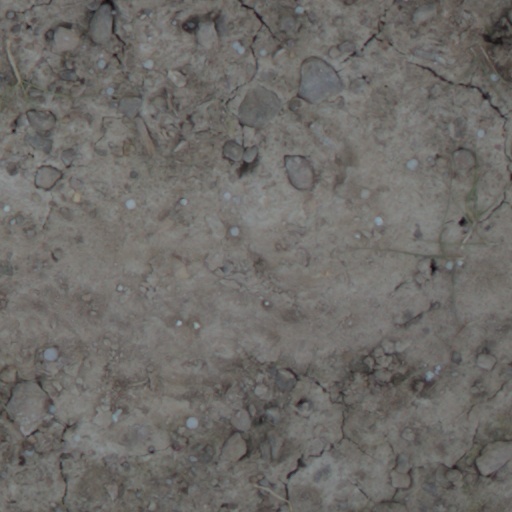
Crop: wheat